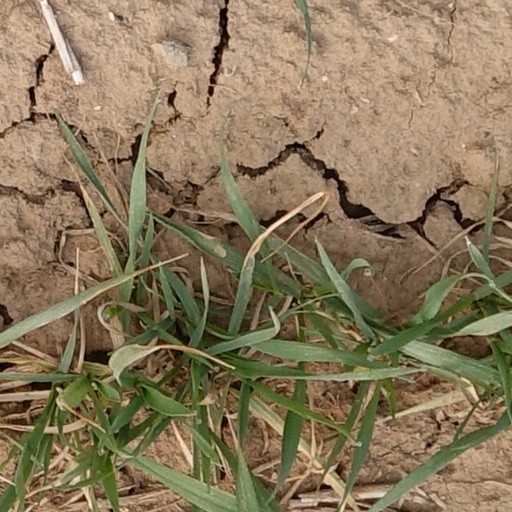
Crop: wheat